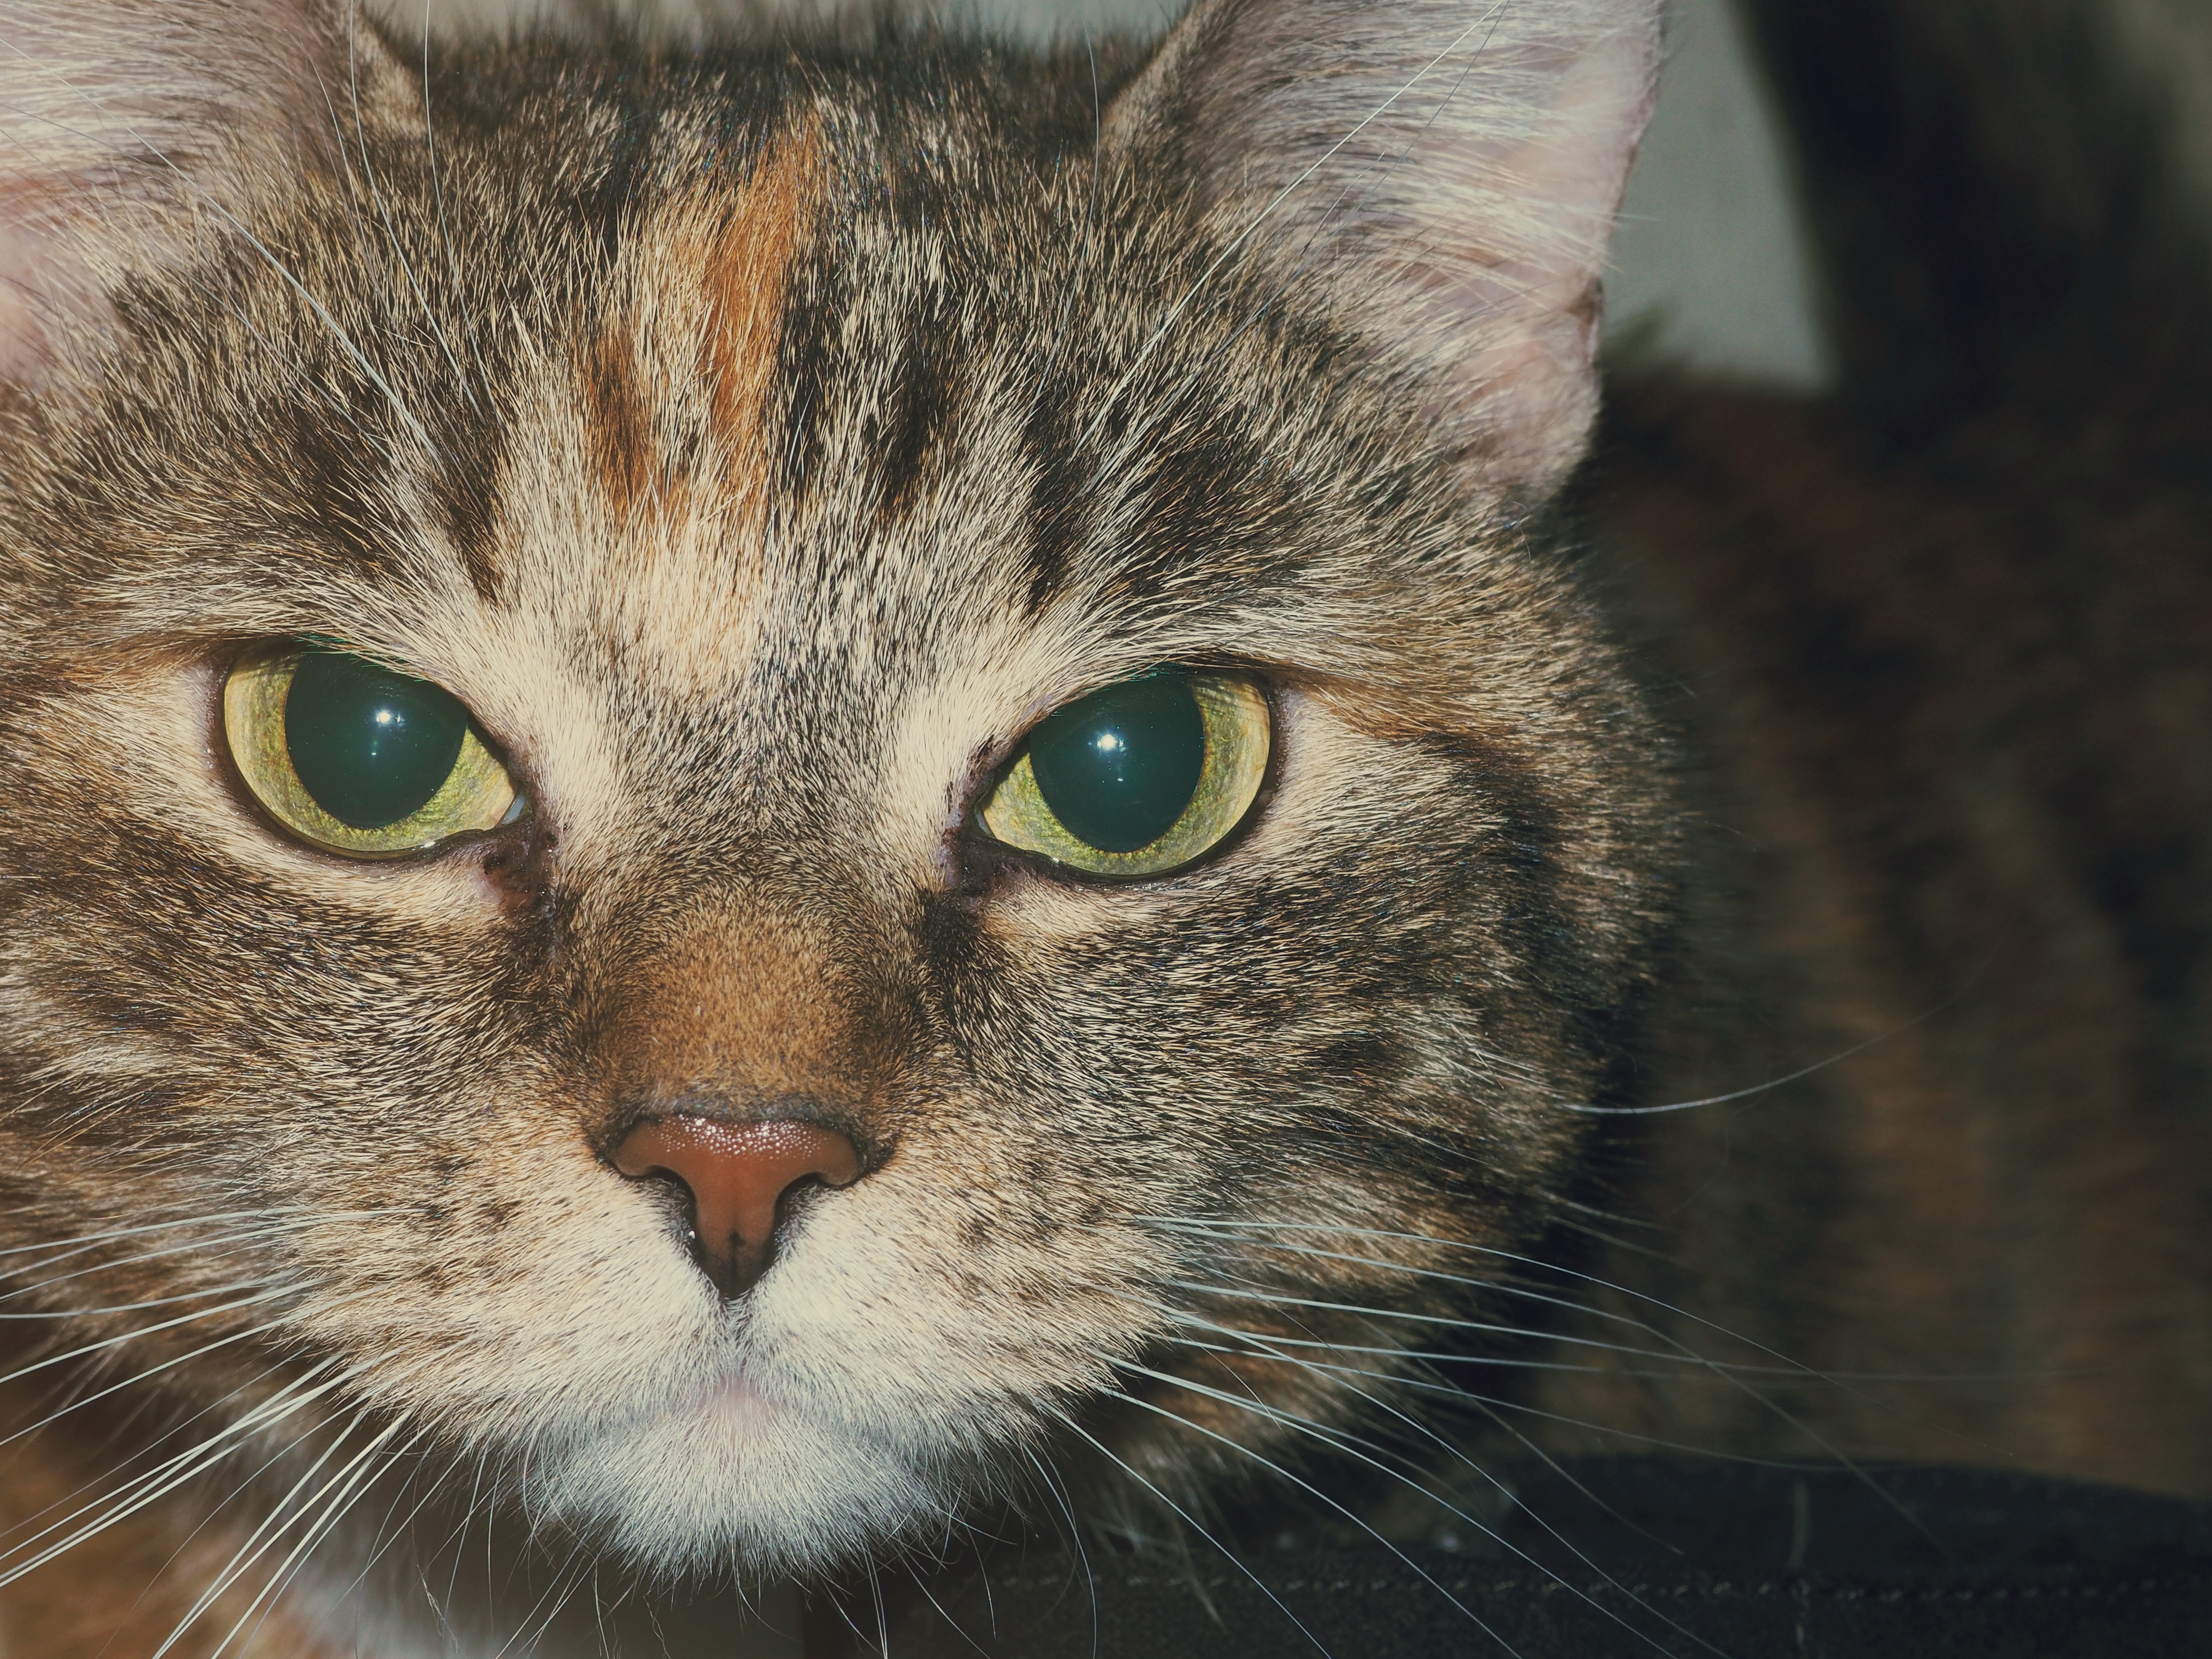
animal, pet, cat, mammal, wool, fauna, close up, cats, nose, eyes, whiskers, snout, animals, vertebrate, views, cat eyes, beasts, rage, tabby cat, european shorthair, wild cat, small to medium sized cats, cat like mammal, domestic short haired cat, pixie bob